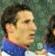
Age: 20